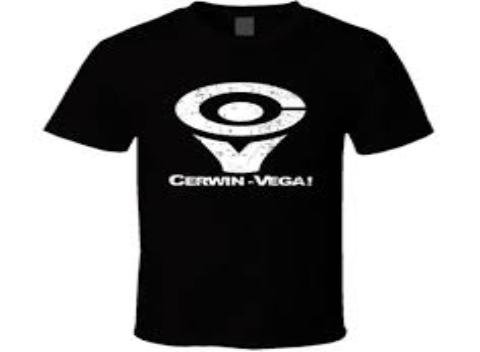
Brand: Cerwin-Vega
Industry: Electronic